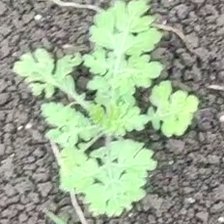
Weed species: Gajar_gavat_(Parthenium hysterophorus)